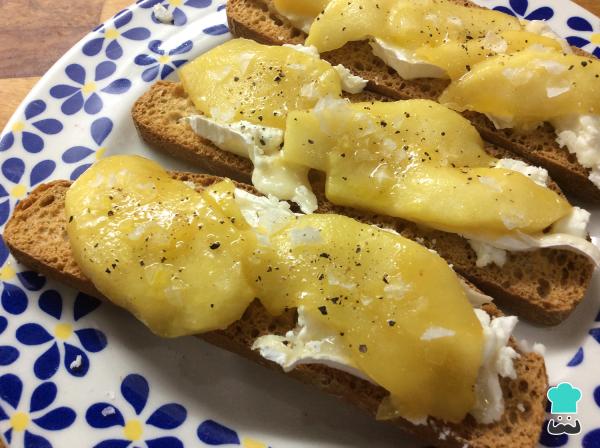
Cuando la manzana esté caramelizada, la extendemos sobre las rebanadas con queso de cabra, que se fundirá ligeramente por el efecto del calor de la manzana. Añade unas escamas de sal y un poco de pimienta negra y sirve enseguida, acompañado de una copa de vino tinto. Este canapé de queso de cabra y manzana te encantará, ¡estoy segura! Puede ser un entrante para un menú completo, con una ensalada de berenjena y pollo a la plancha, por ejemplo, o bien convertirse en una cena ligera de plato único, que fue mi elección el otro día. ¡A disfrutarlo!